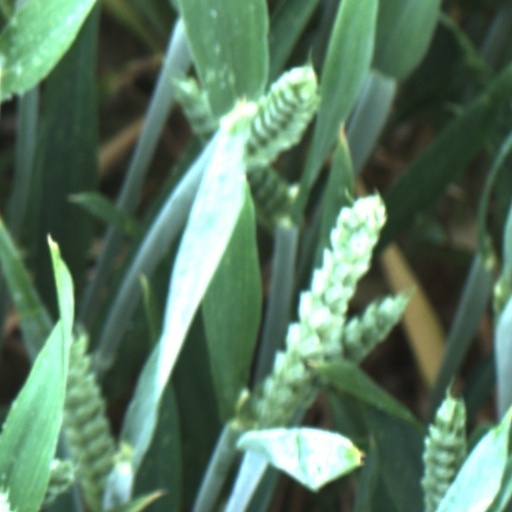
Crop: wheat